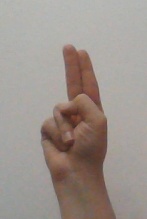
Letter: taa